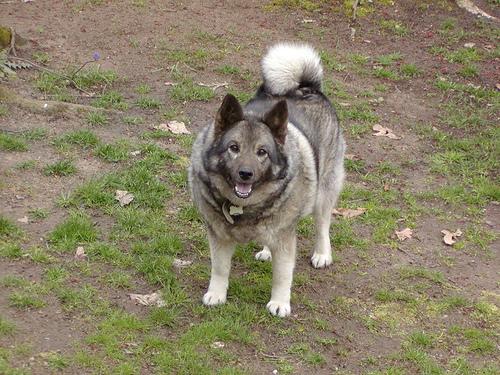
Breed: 217-n000046-Norwegian_elkhound